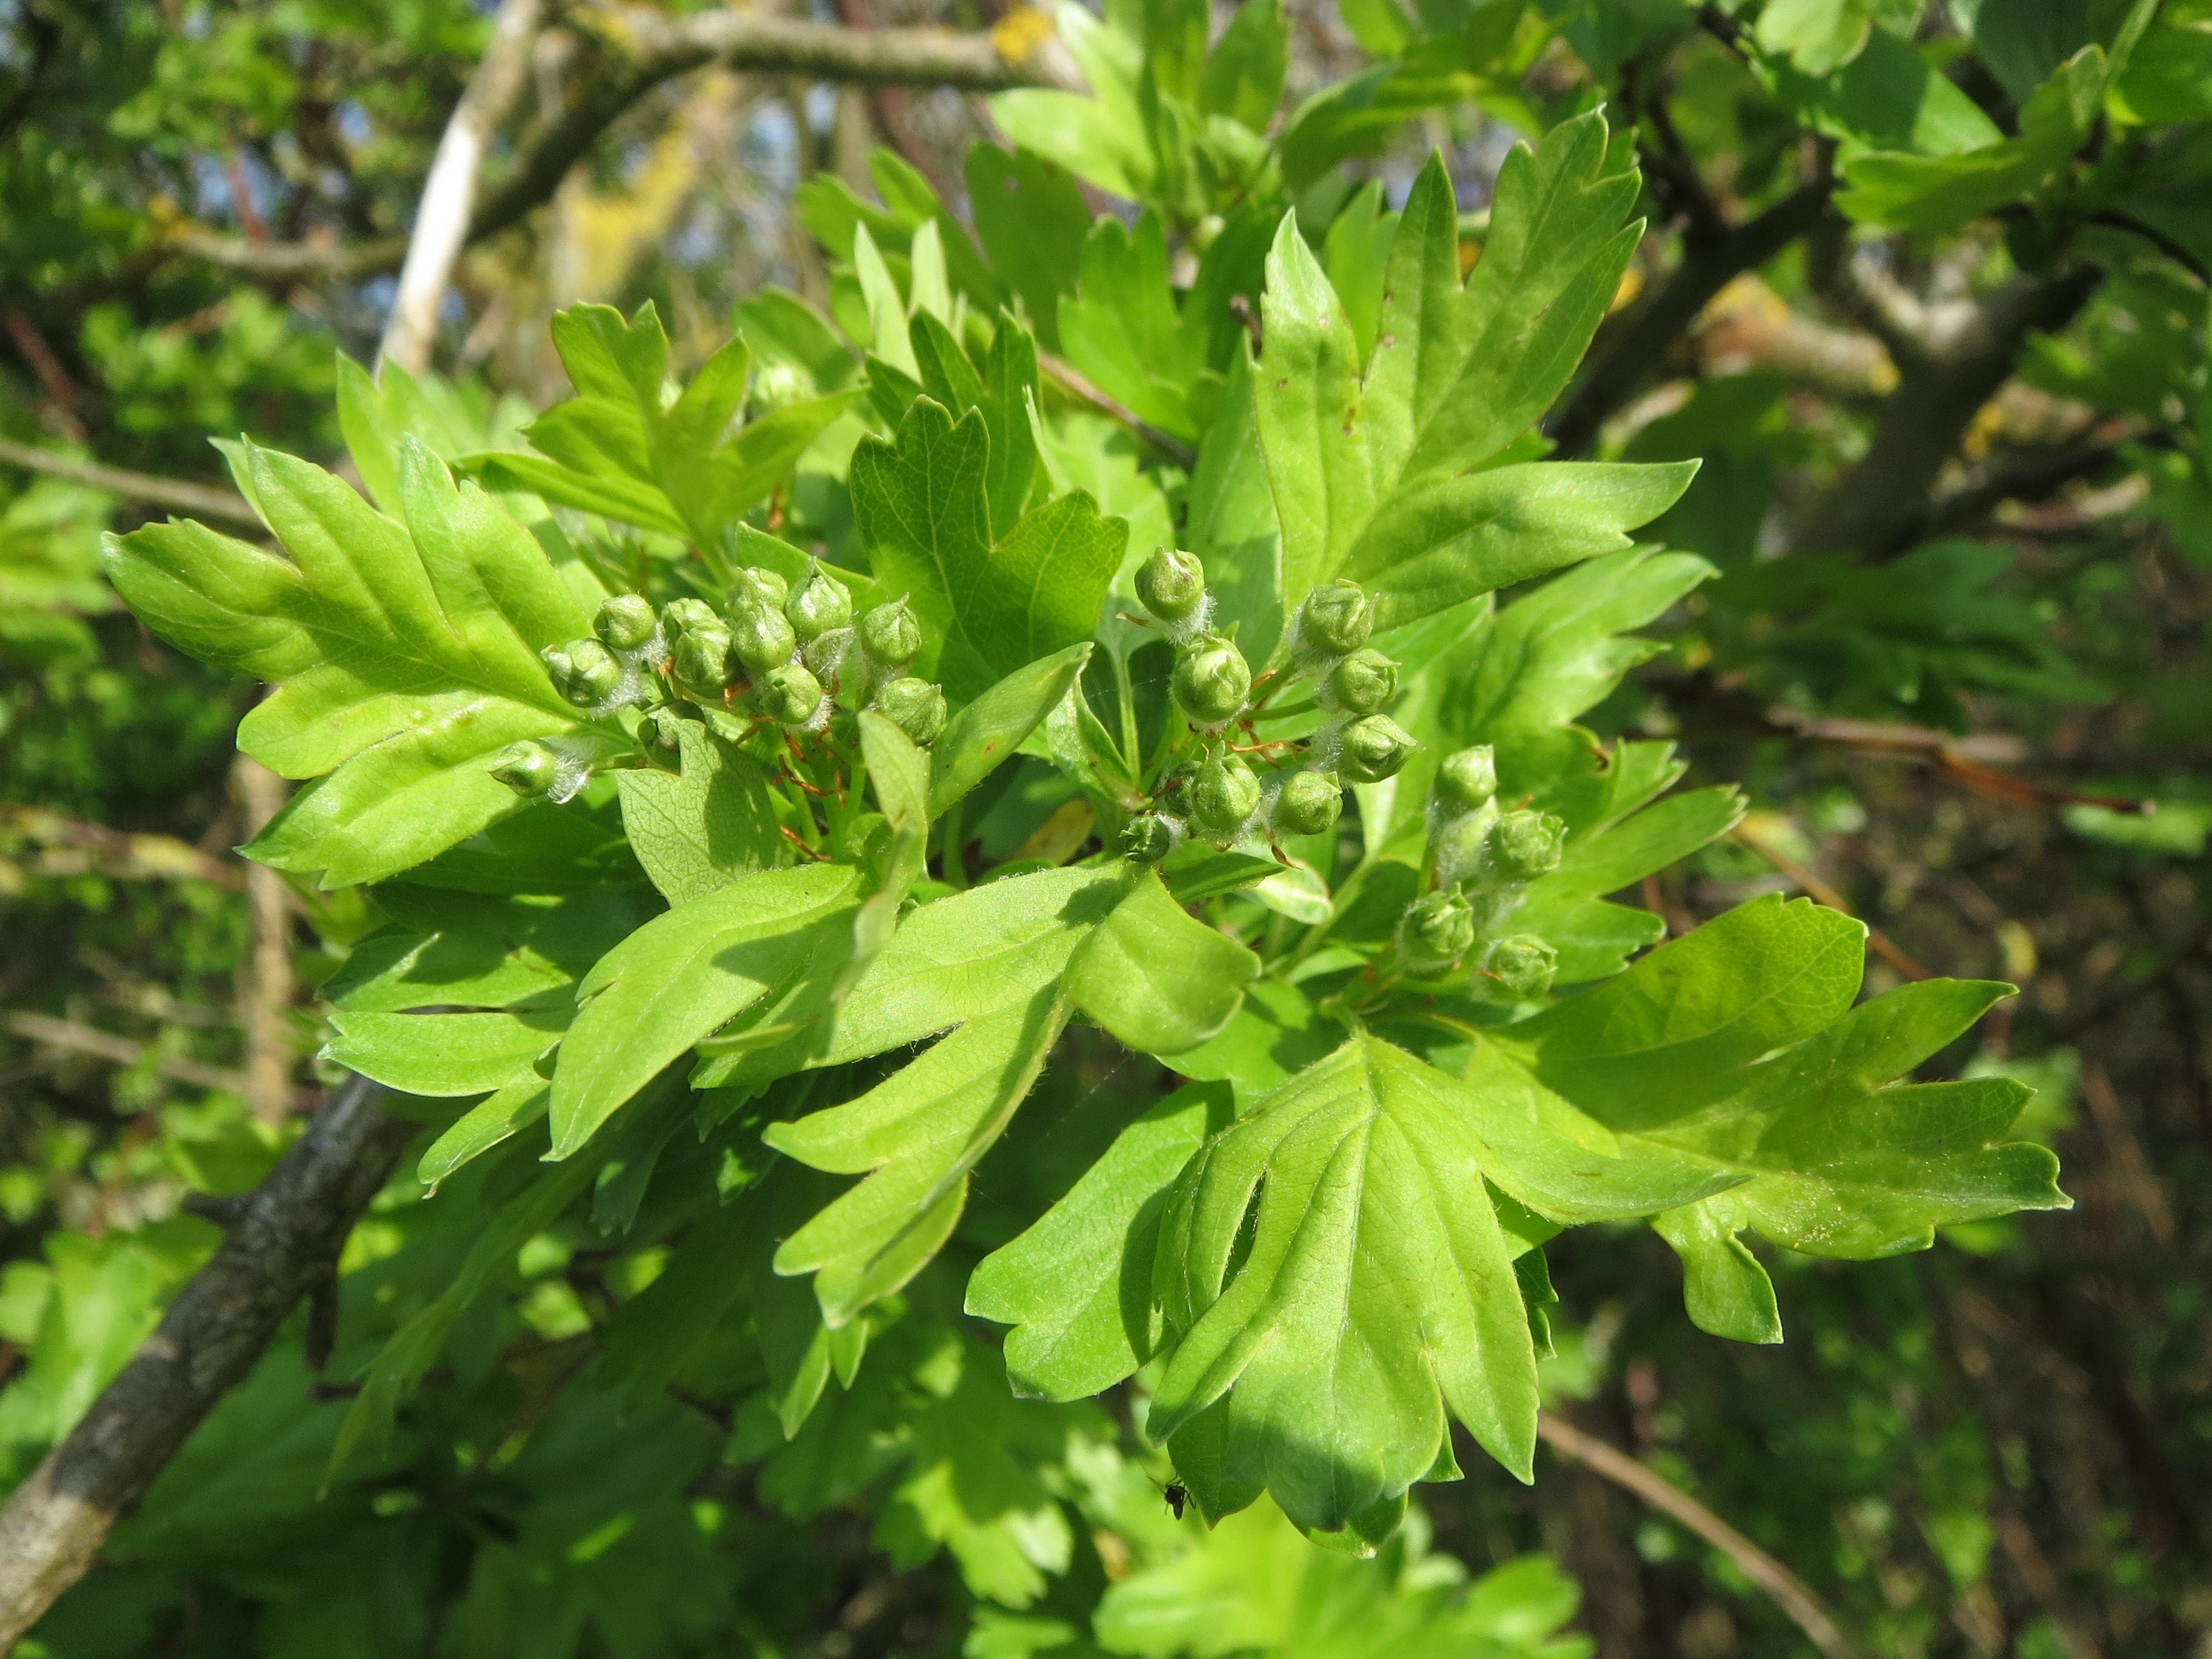
tree, plant, leaf, flower, food, herb, produce, vegetable, botany, flora, shrub, may, flowering plant, maidenhair tree, haw, crataegus monogyna, common hawthorn, single seeded hawthorn, mayblossom, maythorn, quickthorn, whitethorn, motherdie, woody plant, land plant, apiales, leaf vegetable, parsley family